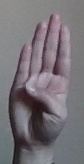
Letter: kaaf